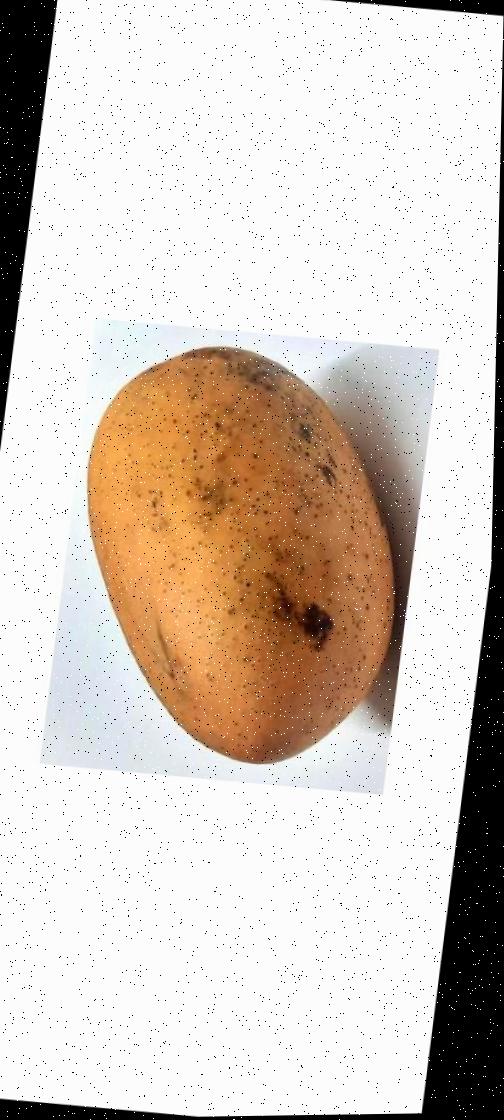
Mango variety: Ashshina Classic